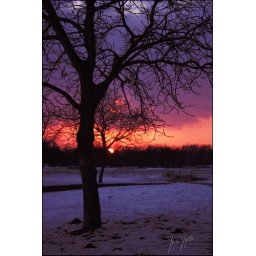
.. i love the colorful sky in winter, so i made this photo at the evening.